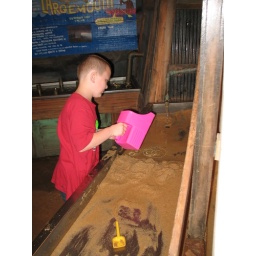
Spencer playing in the sand and water science exhibit at the Clay Center